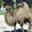
Label: camel